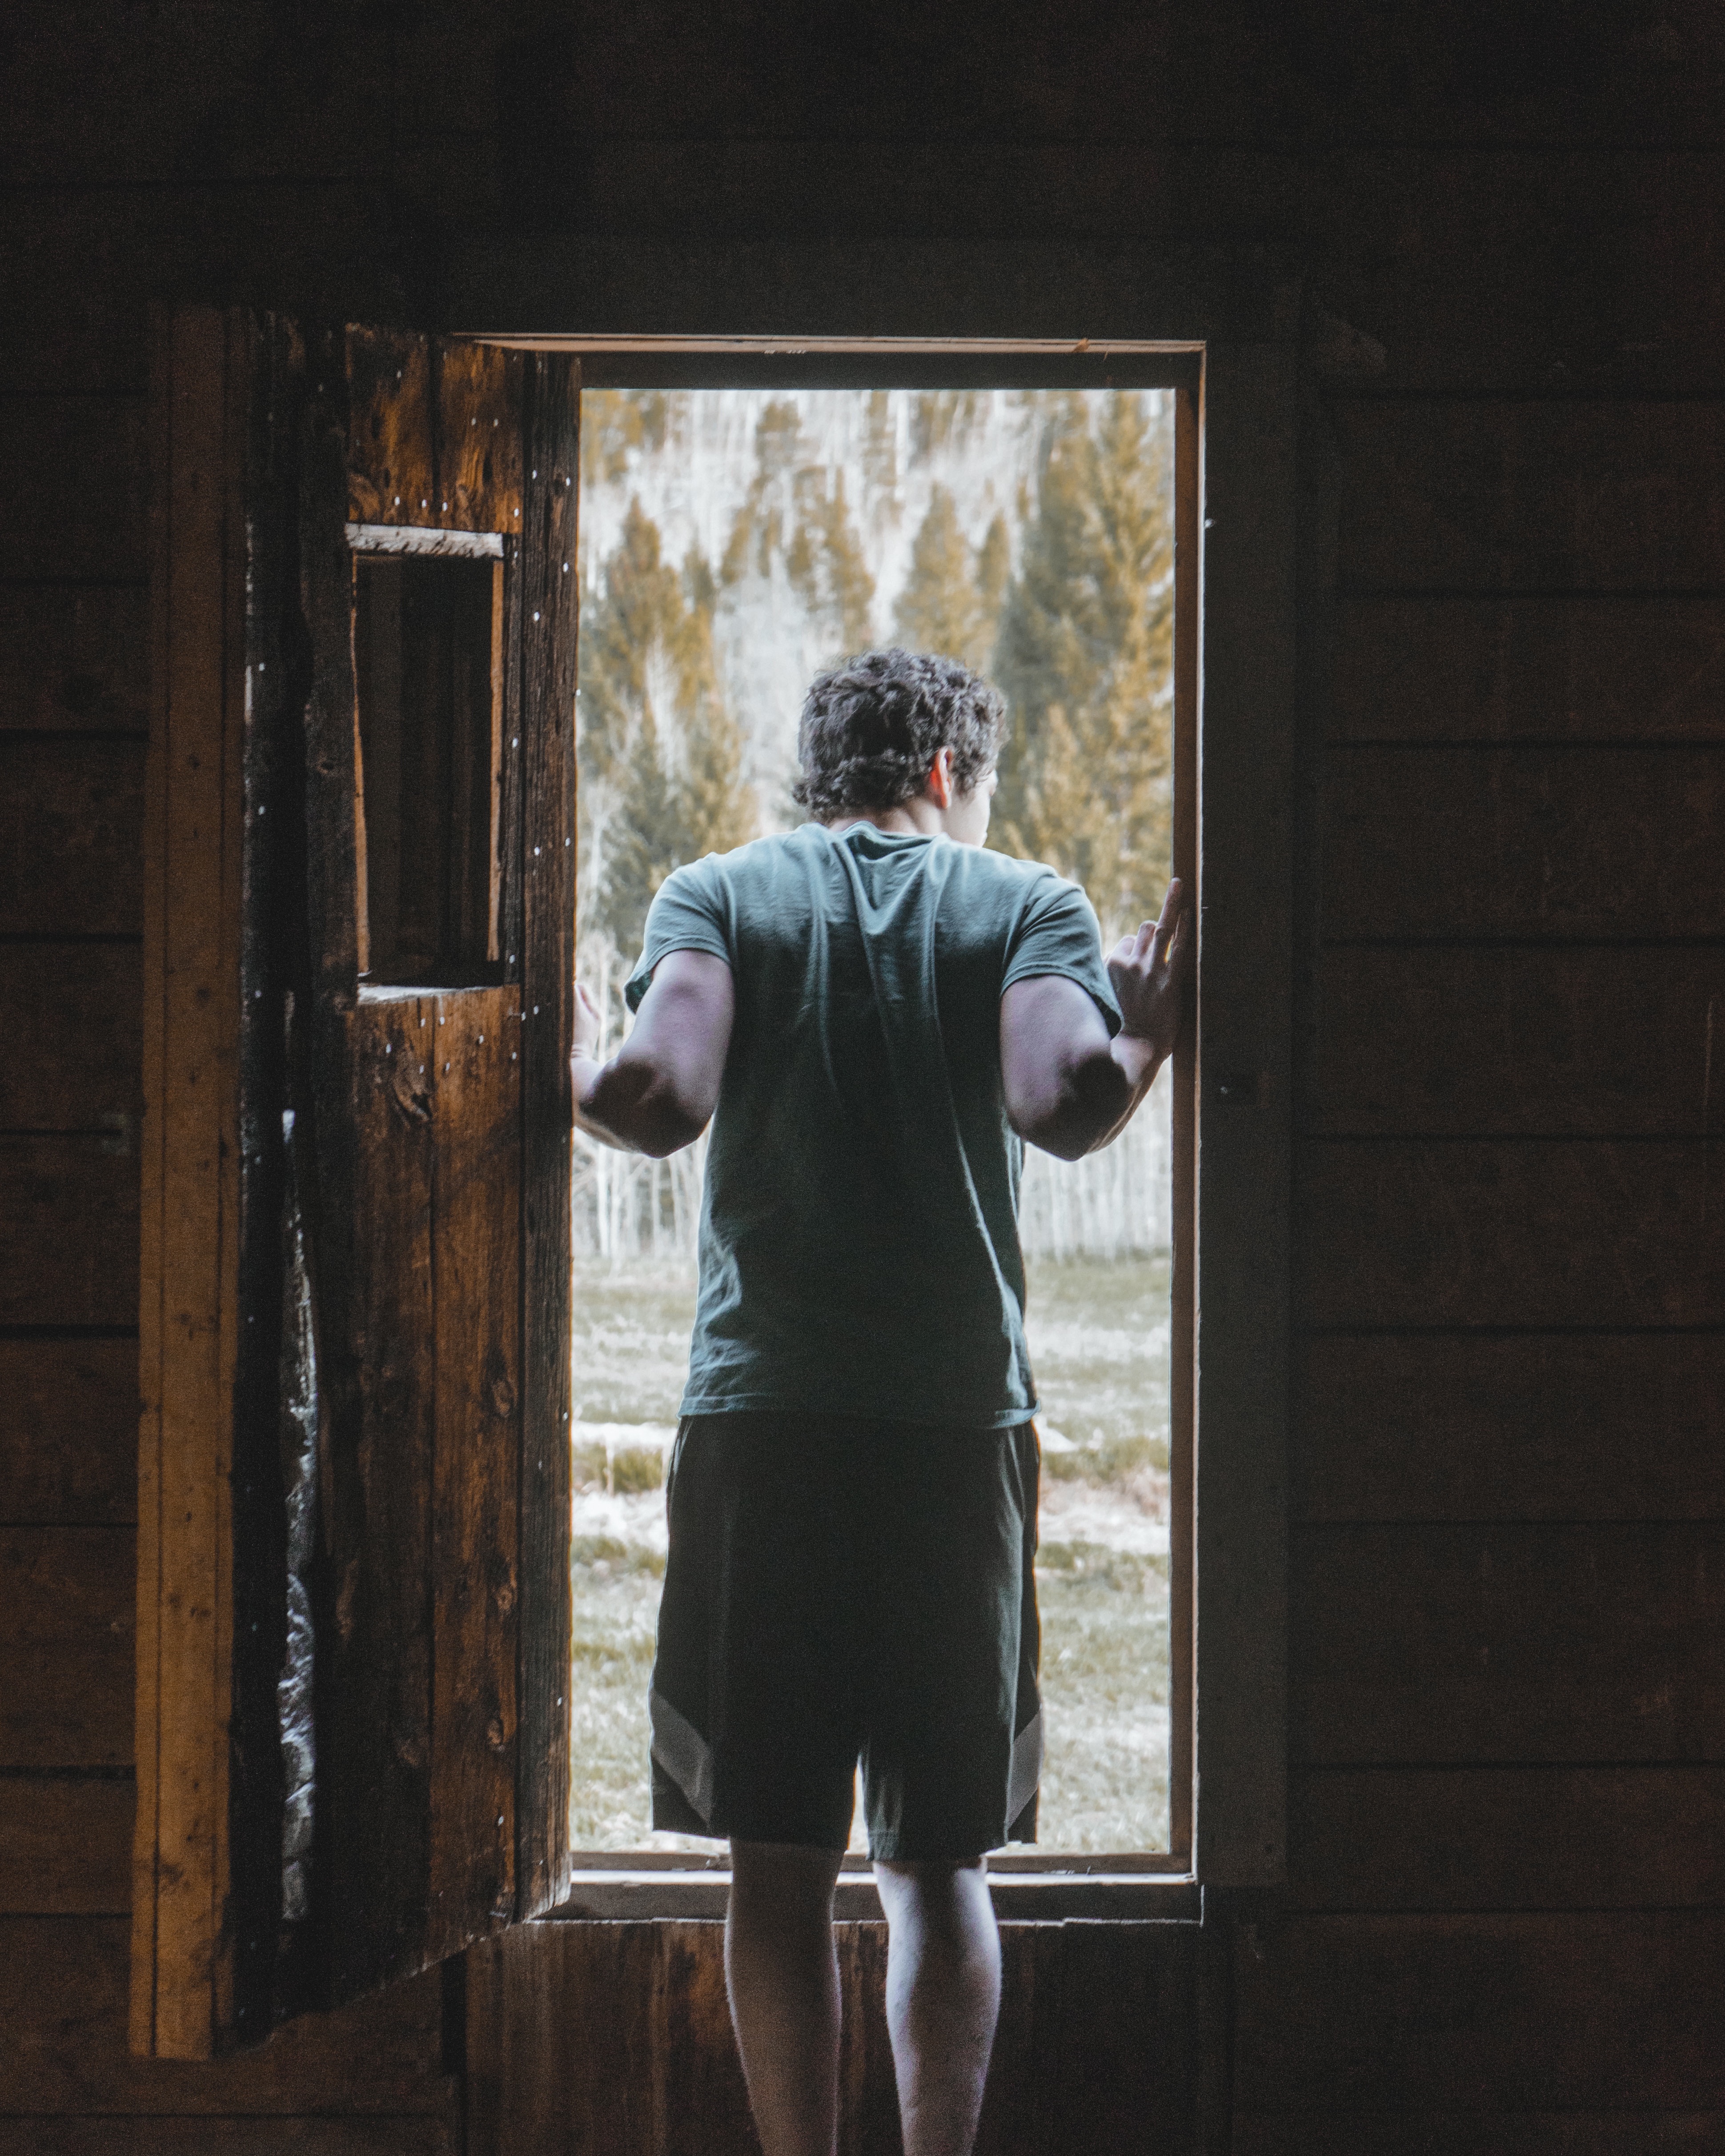
window, portrait, black, photograph, image